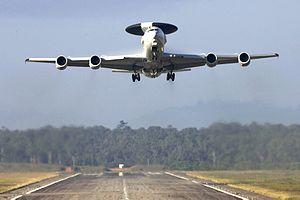
Un avion radar Boeing E-3F Sentry (AWACS) de l’Armée de l'air française, décollant de la base Avord, en France, pour un vol conduisant au certificat de navigabilité puis à la livraison du dernier appareil du programme d’amélioration du système de radar (RSIP). L’amélioration concerne les capacités de surveillance du Boeing
La base aérienne 702 Avord « Capitaine Georges Madon » de l'armée de l'air française est la seconde plus grande base aérienne de France après la base aérienne 125 Istres-Le Tubé. Elle est située sur les communes de Farges-en-Septaine et d'Avord, non loin de Bourges et Baugy dans le département du Cher.
La 36ᵉ escadre de commandement et de conduite aéroportés est une unité de combat de l'Armée de l'air française créée le 3 septembre 2014 sur la base aérienne 702 d'Avord.
La Liaison 16 est un standard de liaison de données tactiques de l'OTAN pour l'échange d'informations tactiques entre des unités militaires.